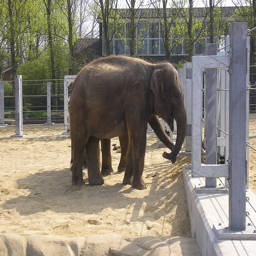
Two elephants at the zoo looking through a fence.
A couple of elephants are next to a fence.
Two elephants  standing in the dirt in their enclosure
An elephant stands in sand inside its enclosure.
Two elephants in a sandy pen next to a fence.